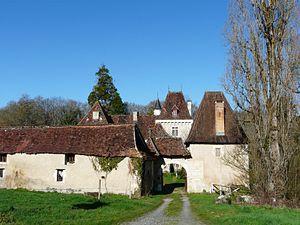
Côté est, l'entrée du château d'Eyliac, Dordogne, France.
Le château d'Eyliac est un château français implanté sur la commune d'Eyliac dans le département de la Dordogne, en région Nouvelle-Aquitaine.